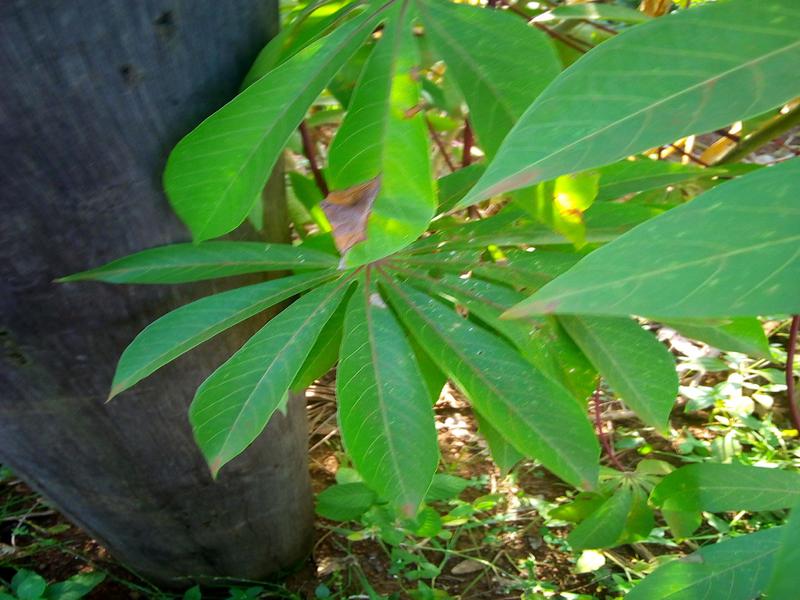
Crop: cassava
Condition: healthy